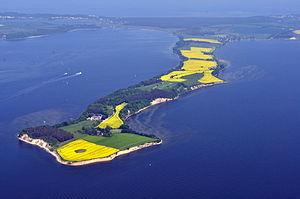
Middelhagen est une commune sur l'île de Rügen, dans l'arrondissement de Poméranie-Occidentale-Rügen, Land de Mecklembourg-Poméranie-Occidentale.